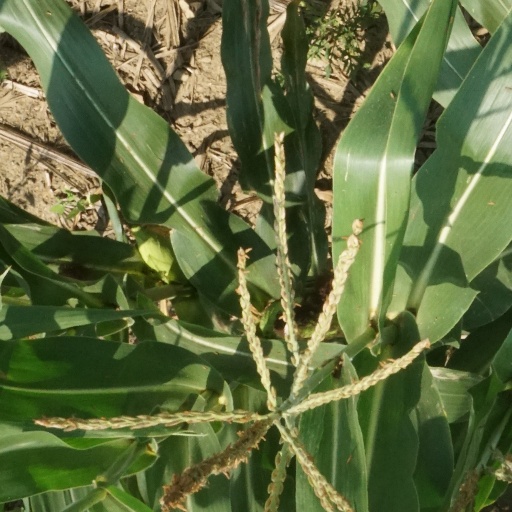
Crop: maize; corn